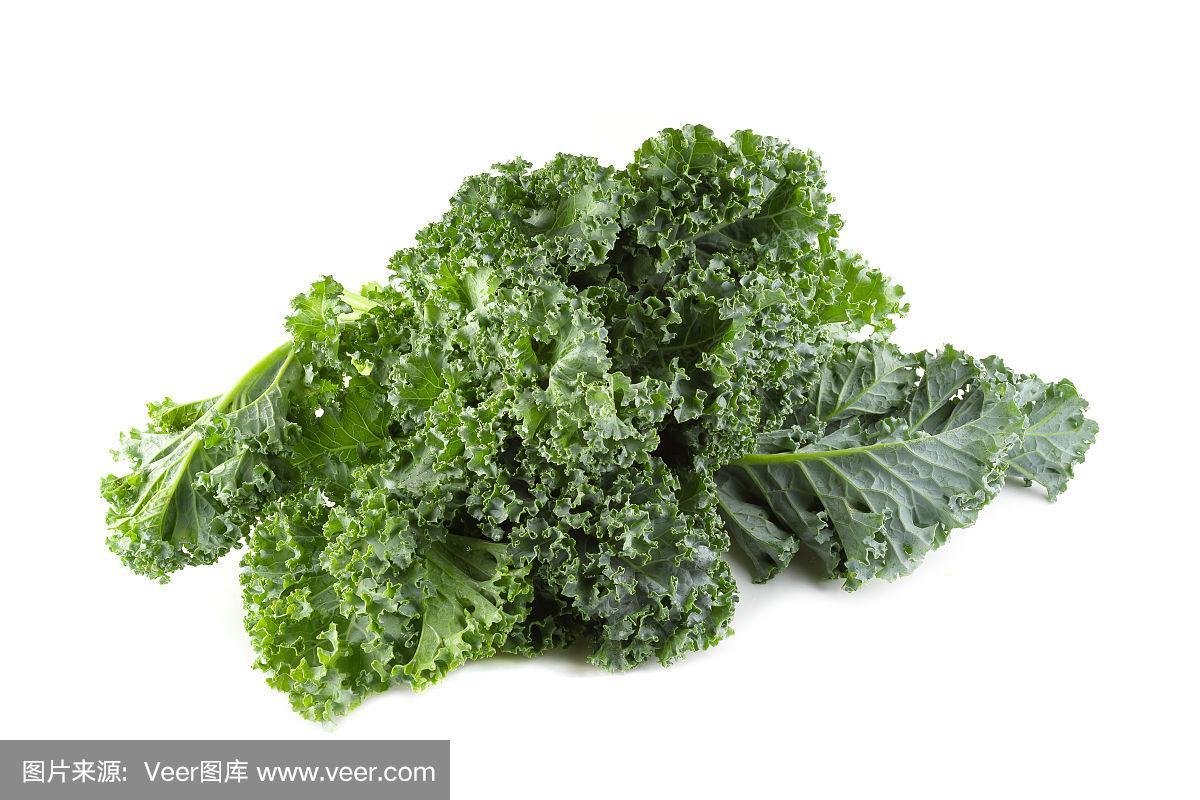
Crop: unknown
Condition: cabbage